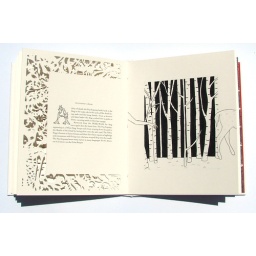
The Wondrous Stag. Book thesis on the characterization of female and male characters in western &amp;amp; eastern folktales.